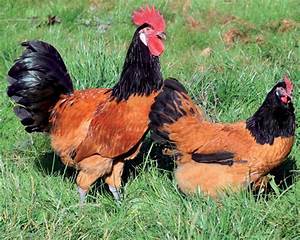
Label: gallina